Eric Page

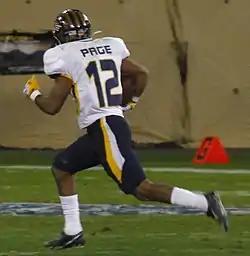
Page with Toledo at the 2011 Military Bowl

Eric Anthony Page (born September 23, 1991) is an American former professional football player who was a wide receiver and return specialist for the Tampa Bay Buccaneers of the National Football League (NFL). He played college football for the Toledo Rockets, earning consensus All-American honors in 2010. The Denver Broncos signed him as an undrafted free agent following the 2012 NFL draft.